Passenger load factor

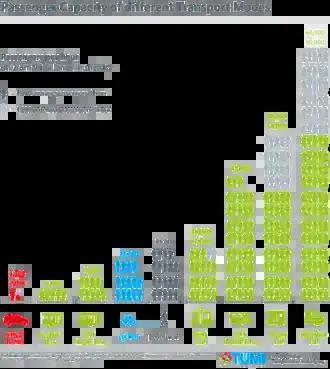
Passenger capacity of different transport modes

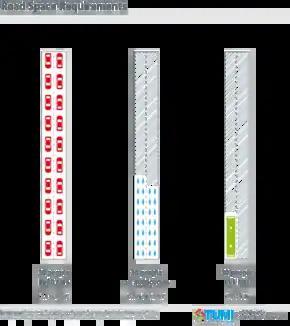
Road space requirements

Passenger load factor, or load factor, measures the capacity utilization of public transport services like airlines, passenger railways, and intercity bus services. It is generally used to assess how efficiently a transport provider fills seats and generates fare revenue.